Albany, New York

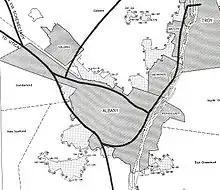
Black and white map shows the boundaries of Albany and surrounding municipalities, crossed with dark black lines representing planned interstate highways.

Another major project of the 1960s and 1970s was the construction of Interstate 787 and the South Mall Arterial. Construction began in the early 1960s. A proposed Mid-Crosstown Arterial never came to fruition. One of the project's main results was separating the city from the Hudson River. Historian Paul Grondahl has described Corning as shortsighted with respect to use of the waterfront, saying the mayor could have used his influence to change the location of I-787, which now cuts the city off from "its whole "raison d'être"" In 1967, the hamlet of Karlsfeld was the last annexation by the city, sourced from the Town of Bethlehem.